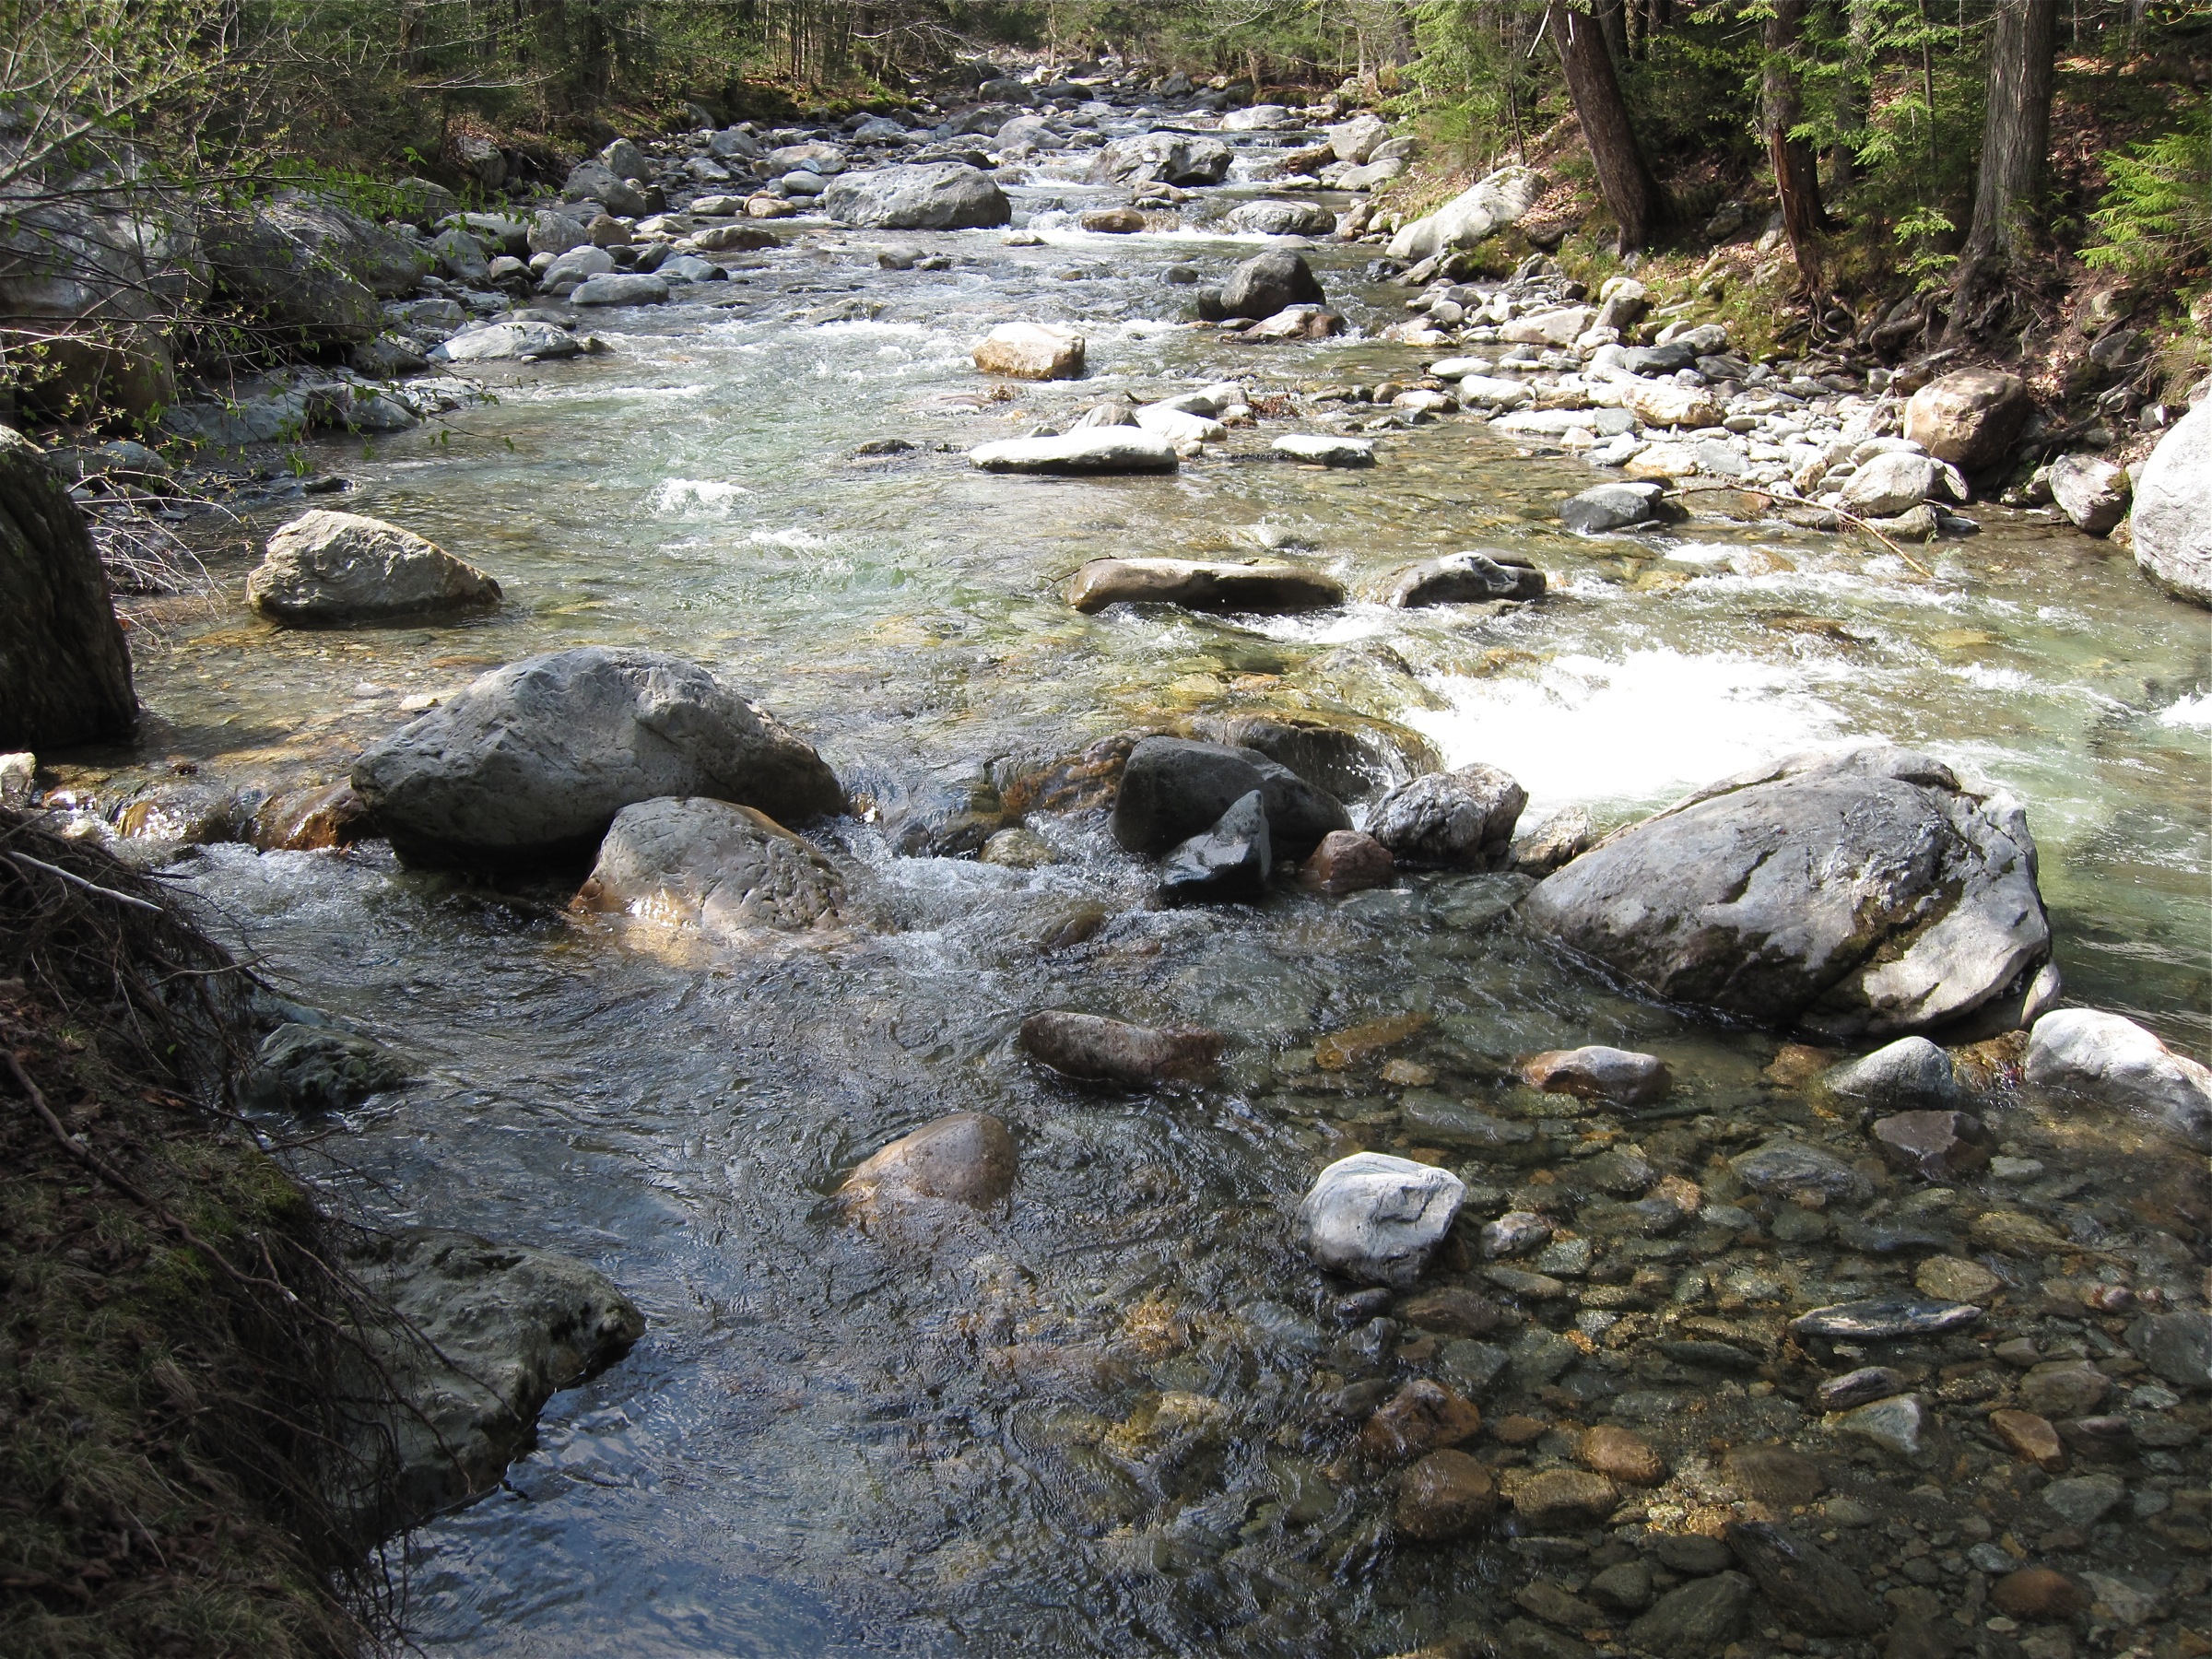
water, rock, creek, wilderness, river, stream, rapid, body of water, vermont, watercourse, stream bed, landform